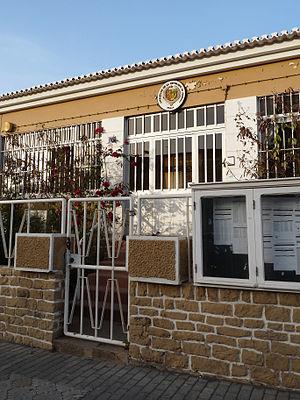
Ambassade de la République du Sénégal à Praia (Cap-Vert) Português: Embaixada do Senegal em Praia, Cabo Verde
Voici les représentations diplomatiques du Sénégal à l'étranger :